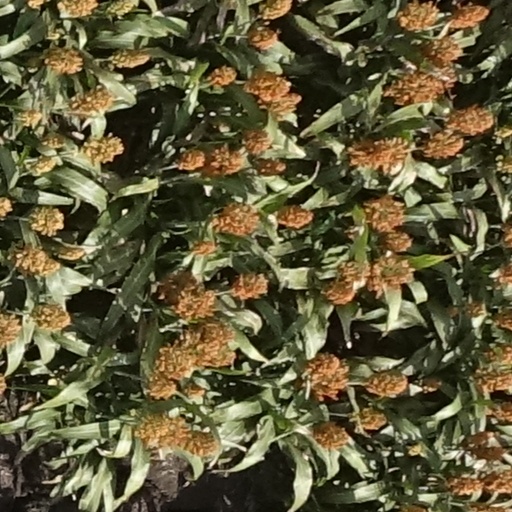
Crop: sorghum